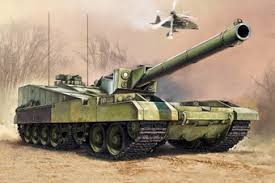
Label: TOS-1